Daniel Evans (Welsh poet)

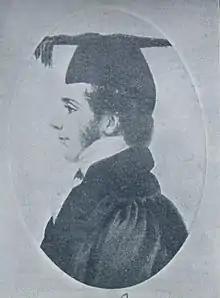
Daniel Evans (Daniel Ddu o Geredigion)

Daniel Evans (1792 – 28 March 1846), better known by his pseudonym, Daniel Ddu o Geredigion, was a Welsh language poet.